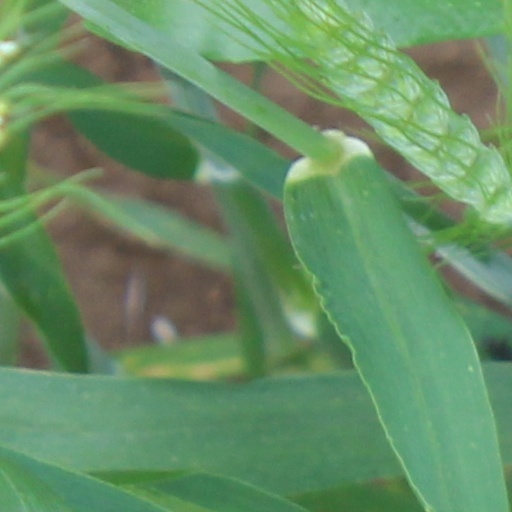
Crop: wheat